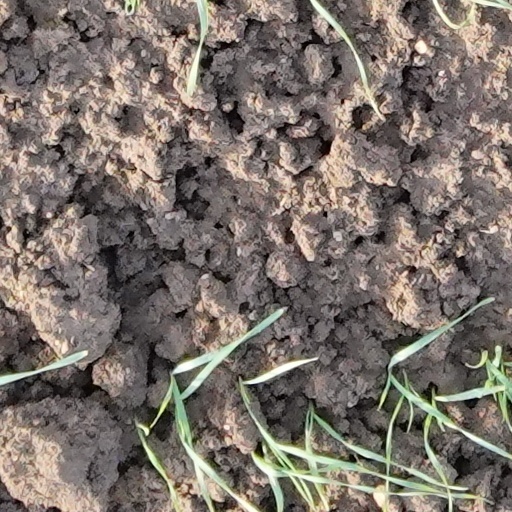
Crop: wheat